Temple of Artemis, Corfu

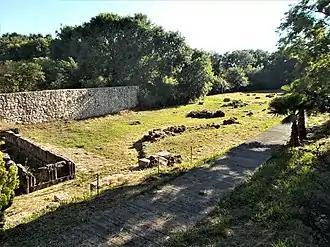
Ruins of the sanctuary of Artemis, including the altar on the left of the picture. The massive altar is precisely rectangular and stood in front of the temple. The temple was to the west (right) of the altar. The altar was 2.7 m. wide and 25 m. long. Only 8 m. of its northern section survive. The Saint Theodore monastery was built on top of the southern portion of the altar.

The Temple of Artemis is an Archaic Greek temple in Corfu, Greece, built in around 580 BC in the ancient city of Korkyra (or Corcyra), now called Corfu. It is found on the property of the Saint Theodore monastery, which is located in the suburb of Garitsa. The temple was dedicated to Artemis. It is known as one of the first Doric temples built exclusively of stone. It is also considered one of the first buildings to have incorporated all the elements of the Doric architectural style. Sharing these historical records with the Temple of Apollo in Syracuse in Sicily (Italy). Very few Greek temple reliefs from the Archaic period have survived, and the large fragments of the group from the pediment are the earliest significant survivals. It was excavated from 1911 onwards.